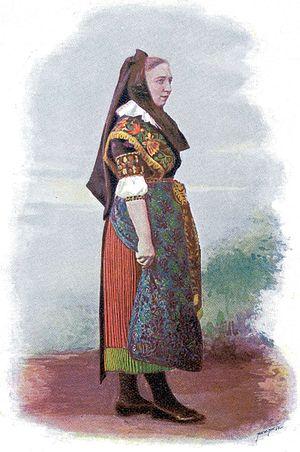
Le costume du Brunswick est le costume traditionnel du duché de Brunswick dont les codes ont été fixés dans les années 1840. Il était porté dans tout le duché, ainsi que dans les régions limitrophes avec quelques variantes.